Religion in Japan

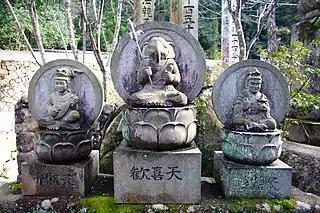
From left to right: idols of Benzaiten (Saraswati), Kangiten (Ganesha) and Bishamonten (Kubera) in the Buddhist Daishō-in temple in Hatsukaichi

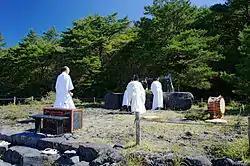
A ritual at the , the sacred Shinto site of the descent to earth of Ninigi-no-Mikoto (the grandson of goddess Amaterasu)

Religion in Japan is manifested primarily in Shinto and in Buddhism, the two main faiths, which Japanese people often practice simultaneously. Syncretic combinations of both, known generally as , are common; they represented Japan's dominant religion before the rise of State Shinto in the 19th century.